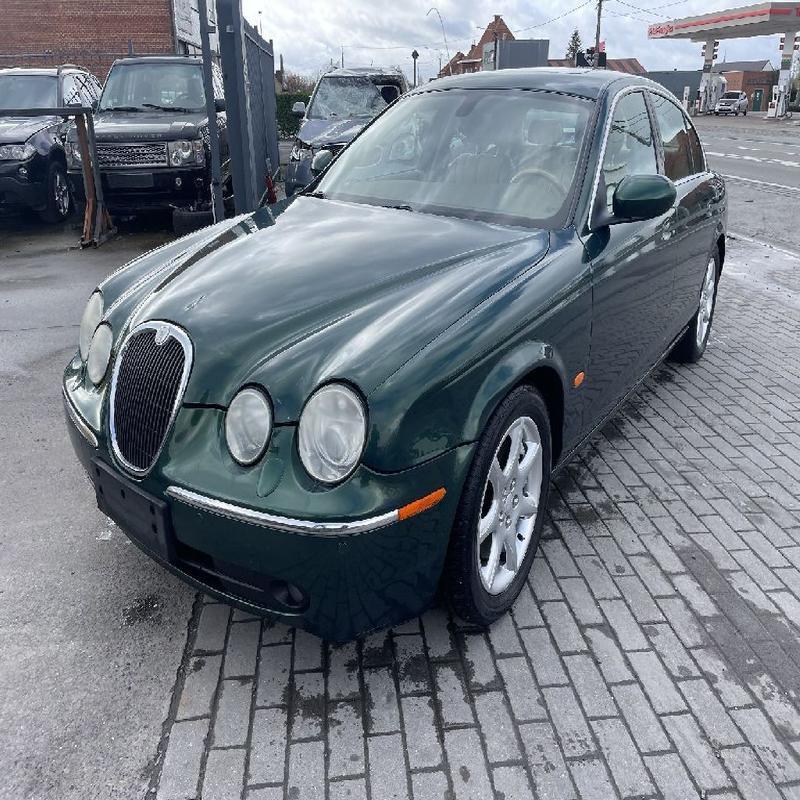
Aucun dommage détecté.
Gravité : aucun